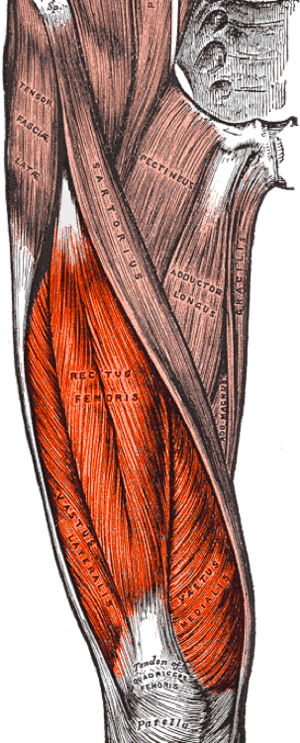
Lårmusklen / Struktur
Quadriceps består af fire muskler
Quadriceps femoris, også kaldet quadriceps, quadriceps extensor eller quads, er en stor muskelgruppe der indeholder de fire muskler på forsiden af låret. Det er den store ekstensormuskel på knæet, hvor den danner en stor kødfyldt masse der dækker forsiden og siderne på lårbenet.